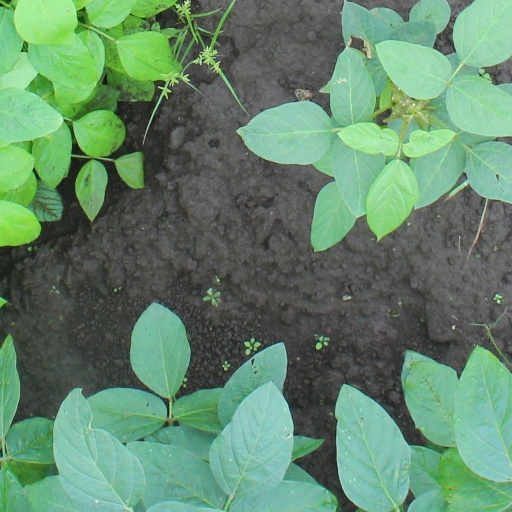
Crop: soybean